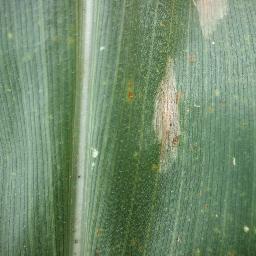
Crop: corn
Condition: (maize)_northern_blight